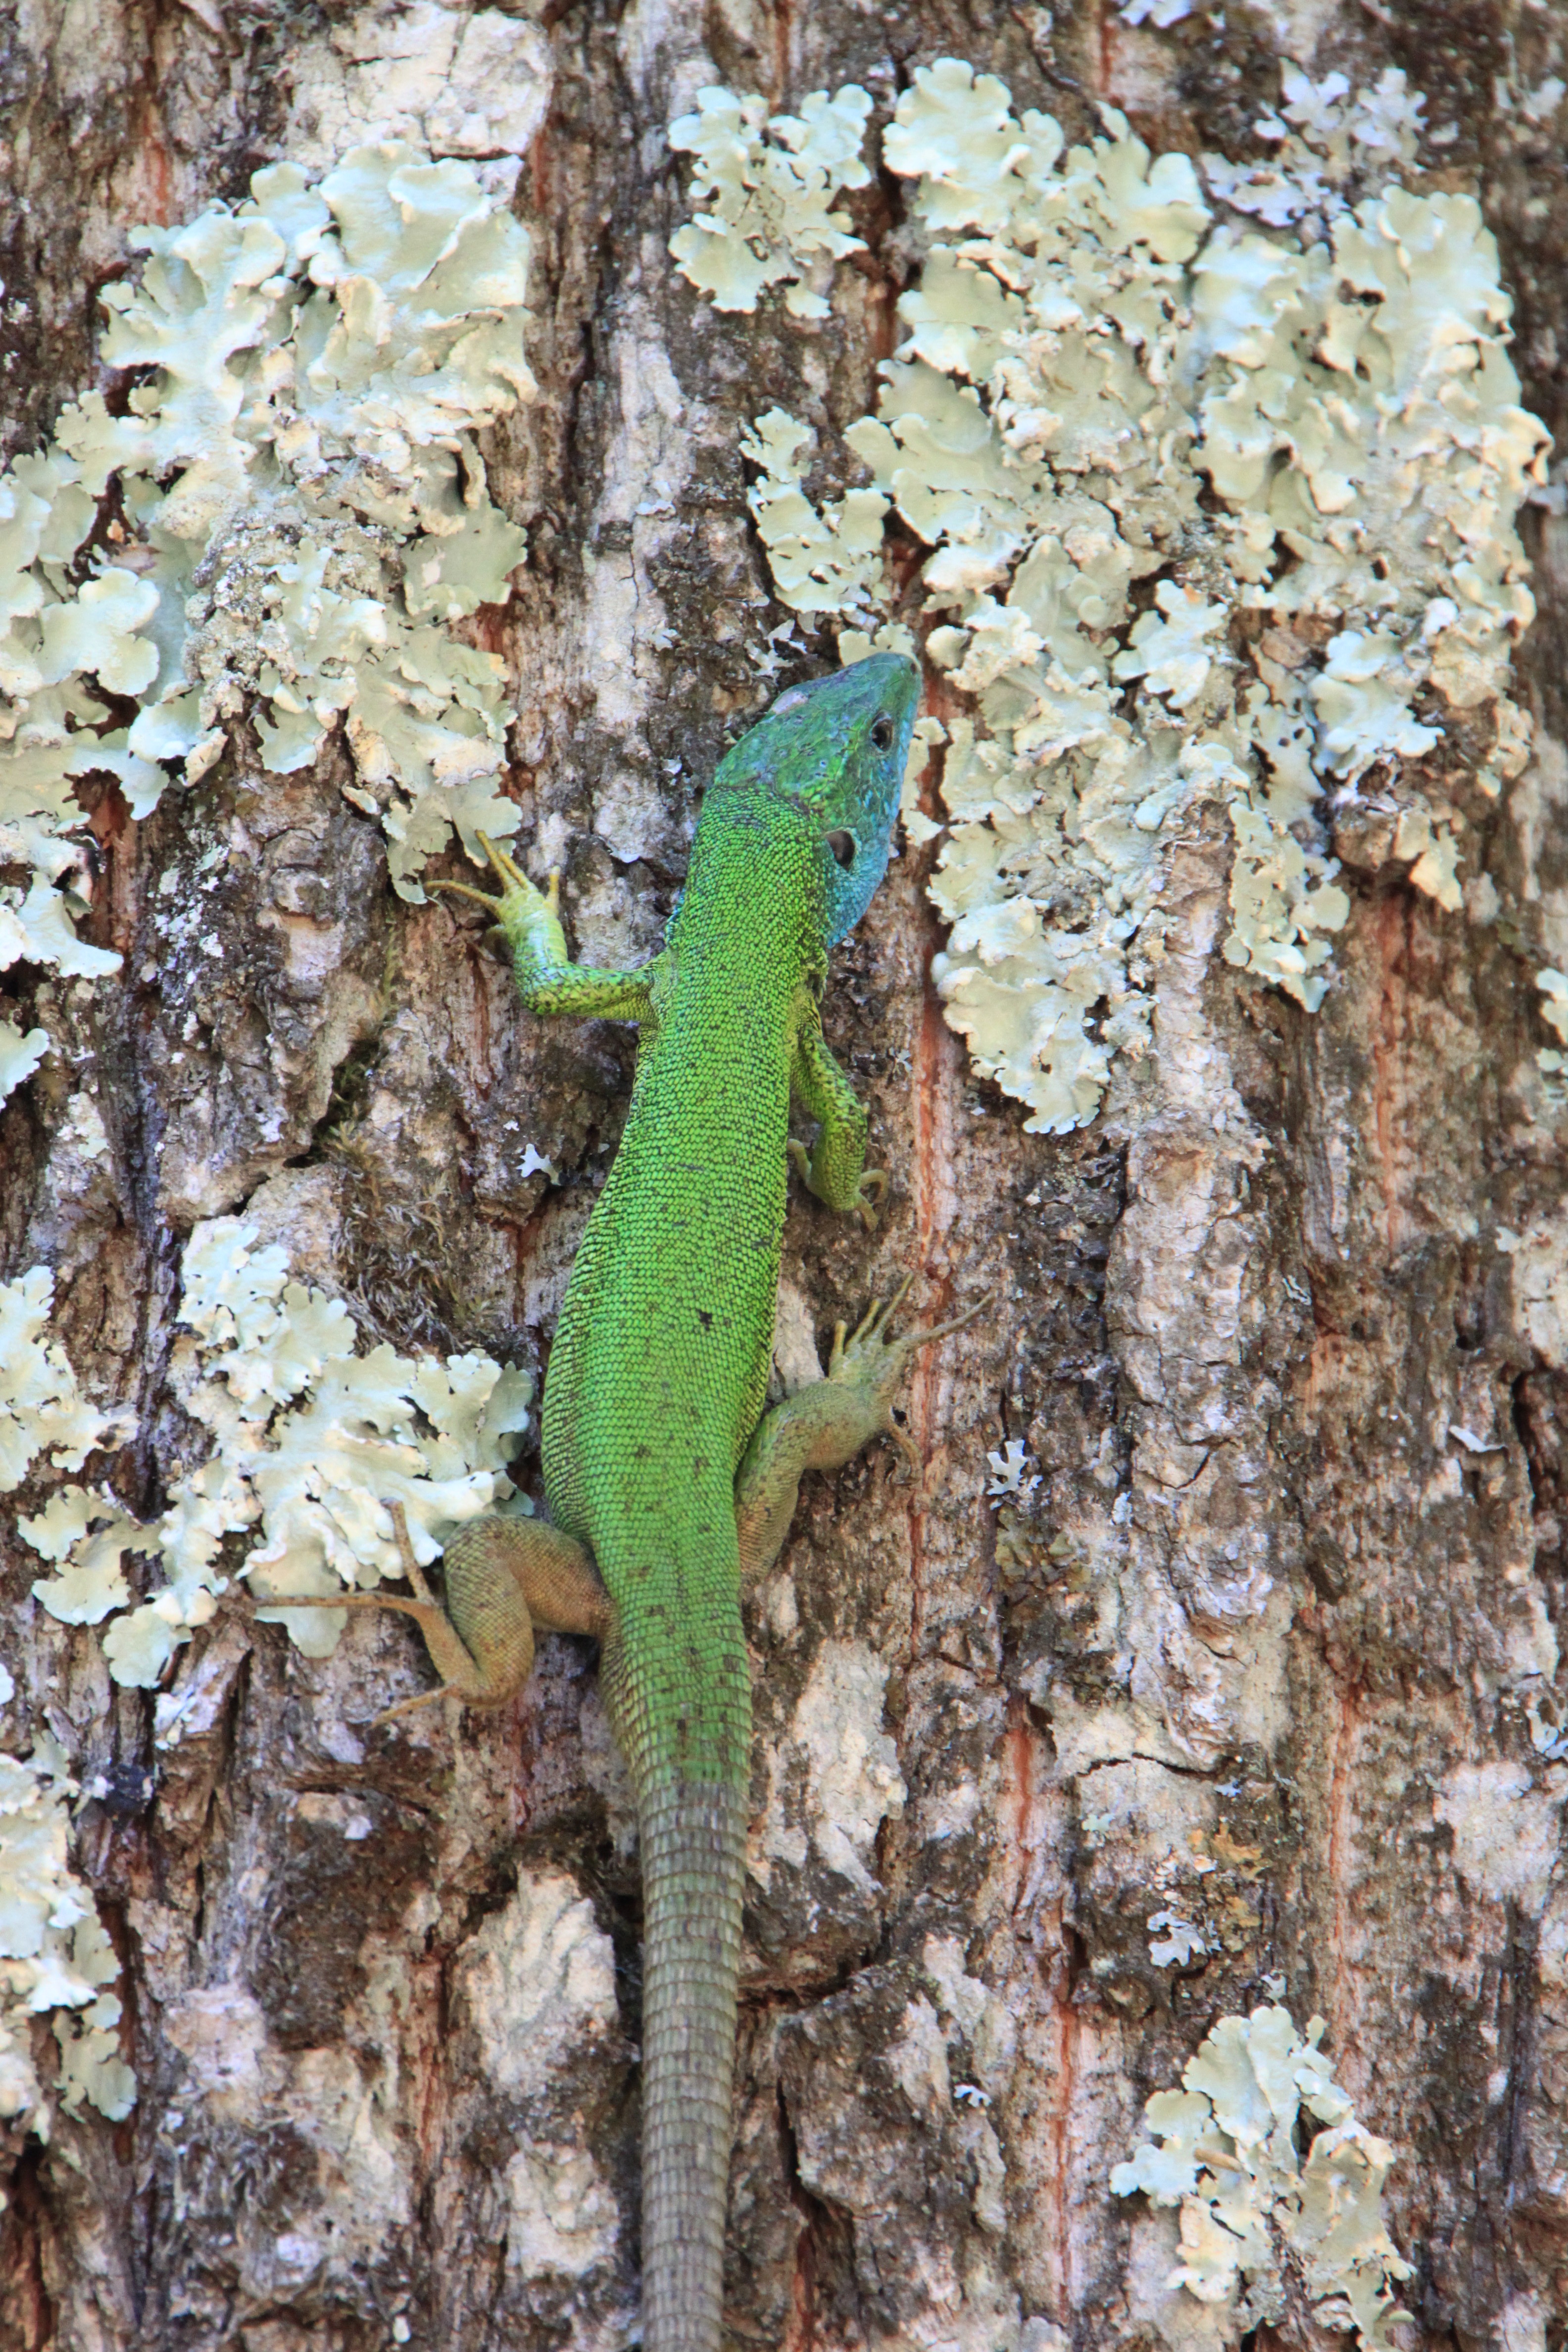
nature, forest, branch, wildlife, green, climbing, reptile, iguana, fauna, lizard, green lizard, gecko, trees, animals, vertebrate, lacerta, agamidae, viridis, scaled reptile, lacertidae